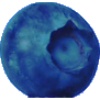
Label: huckleberry